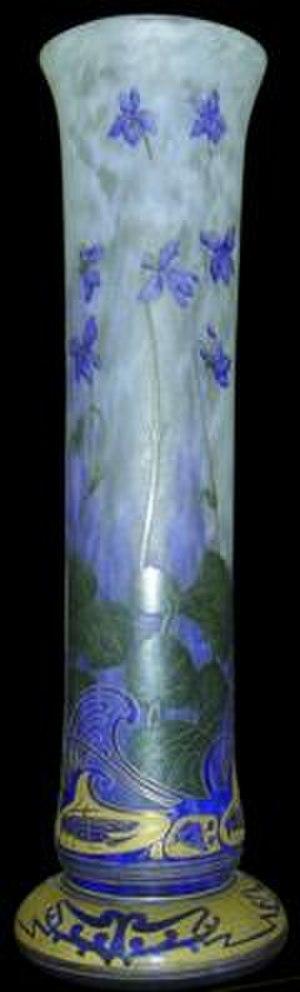
La verrerie est l’art de la fabrication du verre et désigne aussi l’atelier du verrier.
L'école de Nancy, Alliance provinciale des industries d'art est le fer de lance de l'Art nouveau en France, dont l'inspiration essentielle est à chercher dans les formes végétales : ginkgo, ombelle, berce du Caucase, nénuphar, chardon ou encore cucurbitacée ; et animales, comme les libellules. Cette alliance s'appuie sur une recherche d'utilisation poussée dans la verrerie, la ferronnerie, l'acier, le bois, pour mettre le beau dans les mains de tous et ainsi faire entrer l'art dans les foyers.
L'Art nouveau, Modern style ou style nouille est un mouvement artistique de la fin du XIXᵉ et du début du XXᵉ siècle qui s'appuie sur l'esthétique des lignes courbes.
De par sa position géographique, la Lorraine fut un lieu d'échange privilégié entre la France et les cultures germaniques. C'est ainsi que de nombreuses innovations y ont fait leur entrée avant de se répandre dans le reste de la France. La Lorraine a également été le berceau de courants culturels originaux dont le plus fameux est assurément l'Art nouveau, porté en France par l’École de Nancy.